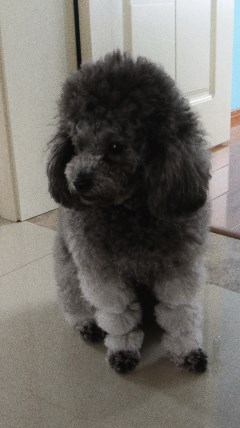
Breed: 7449-n000128-teddy